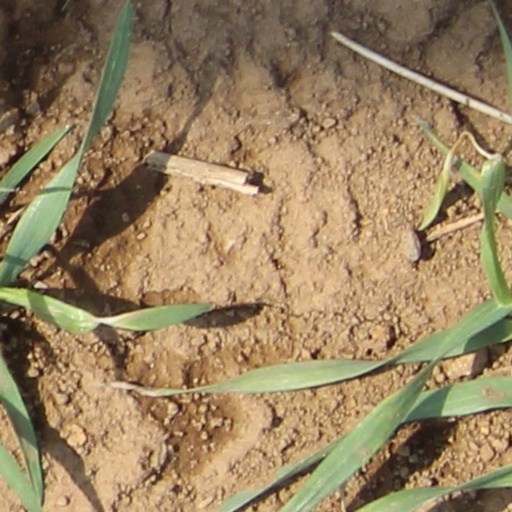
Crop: wheat